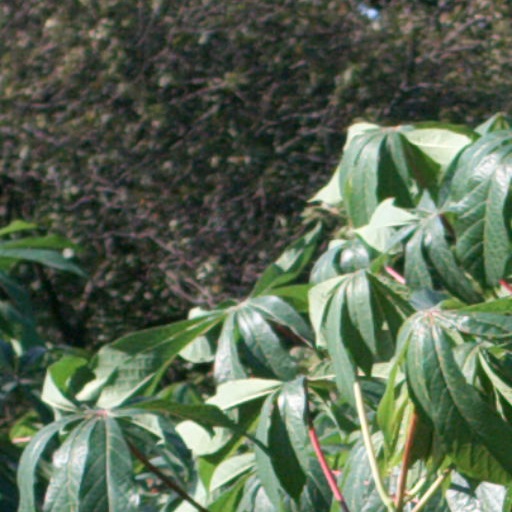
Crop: cassava